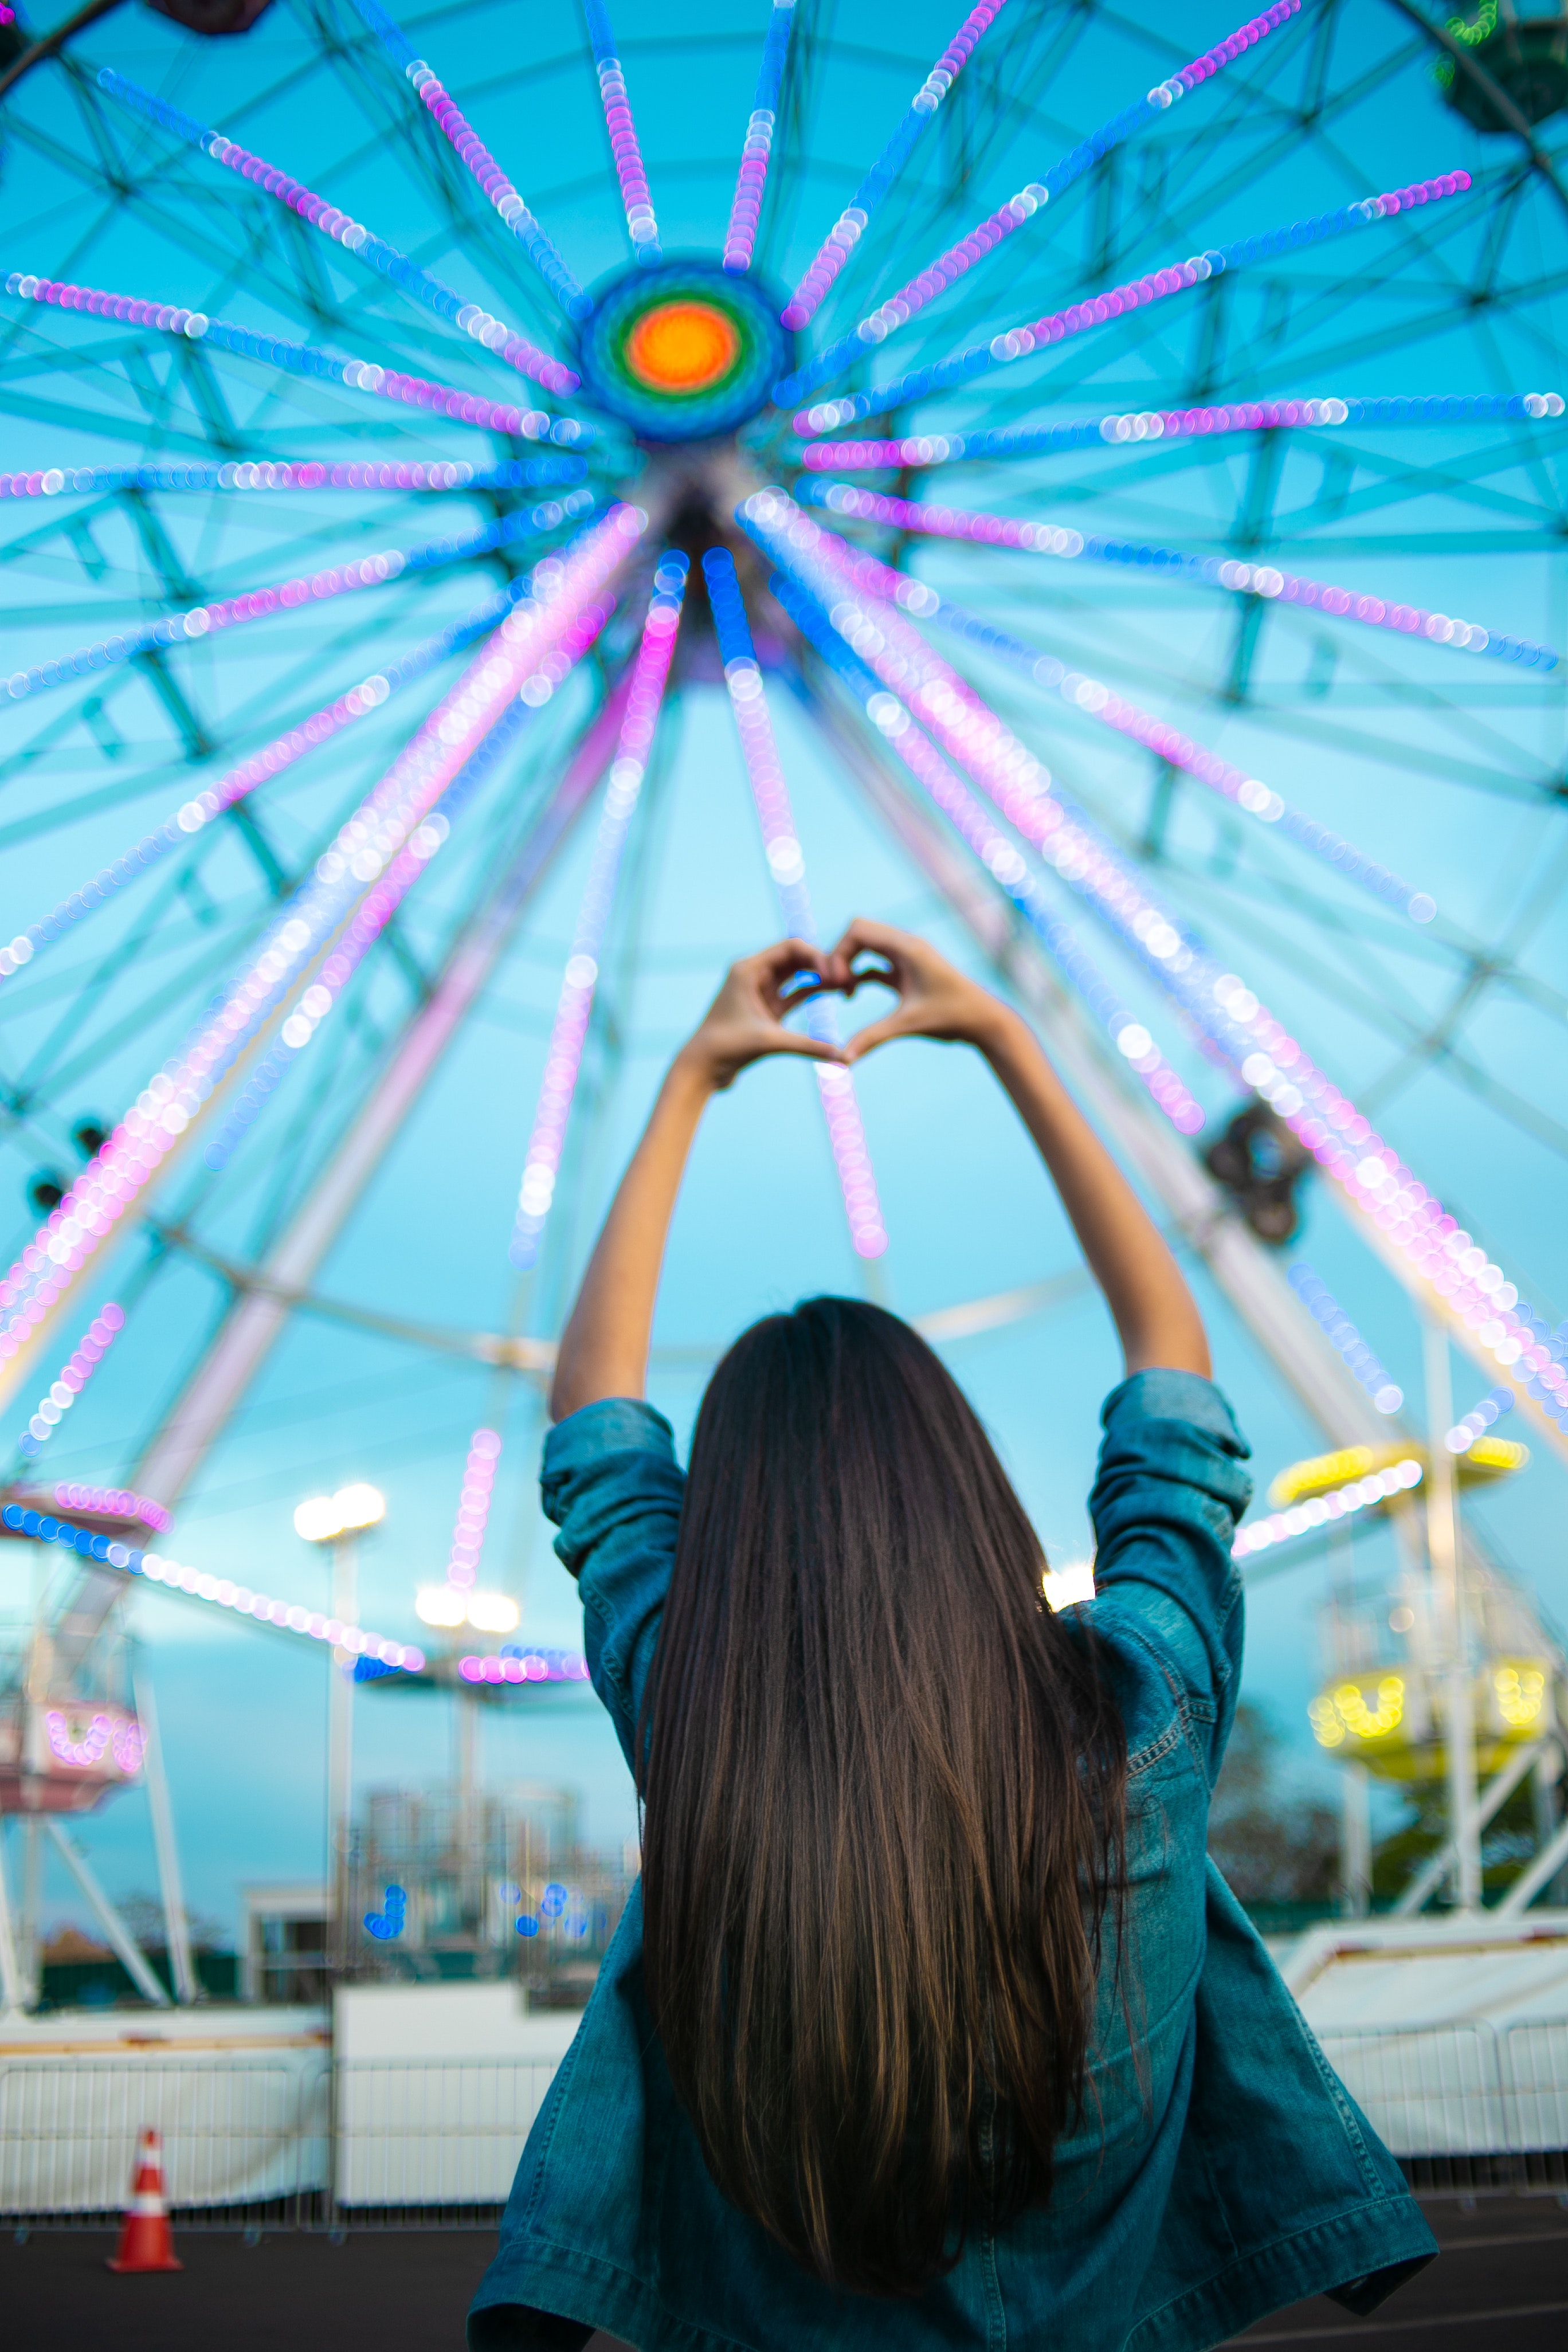
blue, water, ferris wheel, turquoise, fun, green, tourist attraction, light, aqua, wheel, pink, leisure, eye, fair, summer, tree, recreation, architecture, vacation, event, photography, amusement park, plant, electric blue, festival, amusement ride